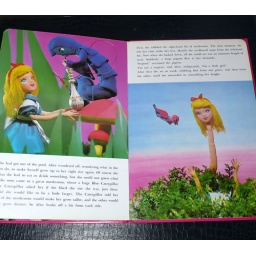
VERY RARE vintage japanese 3d hologram alice in wonderland adventures - hot pink picture board book